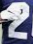
Number: 2